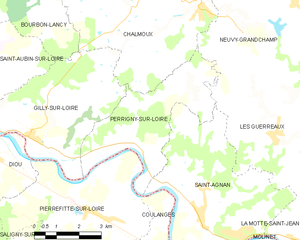
Carte des communes françaises